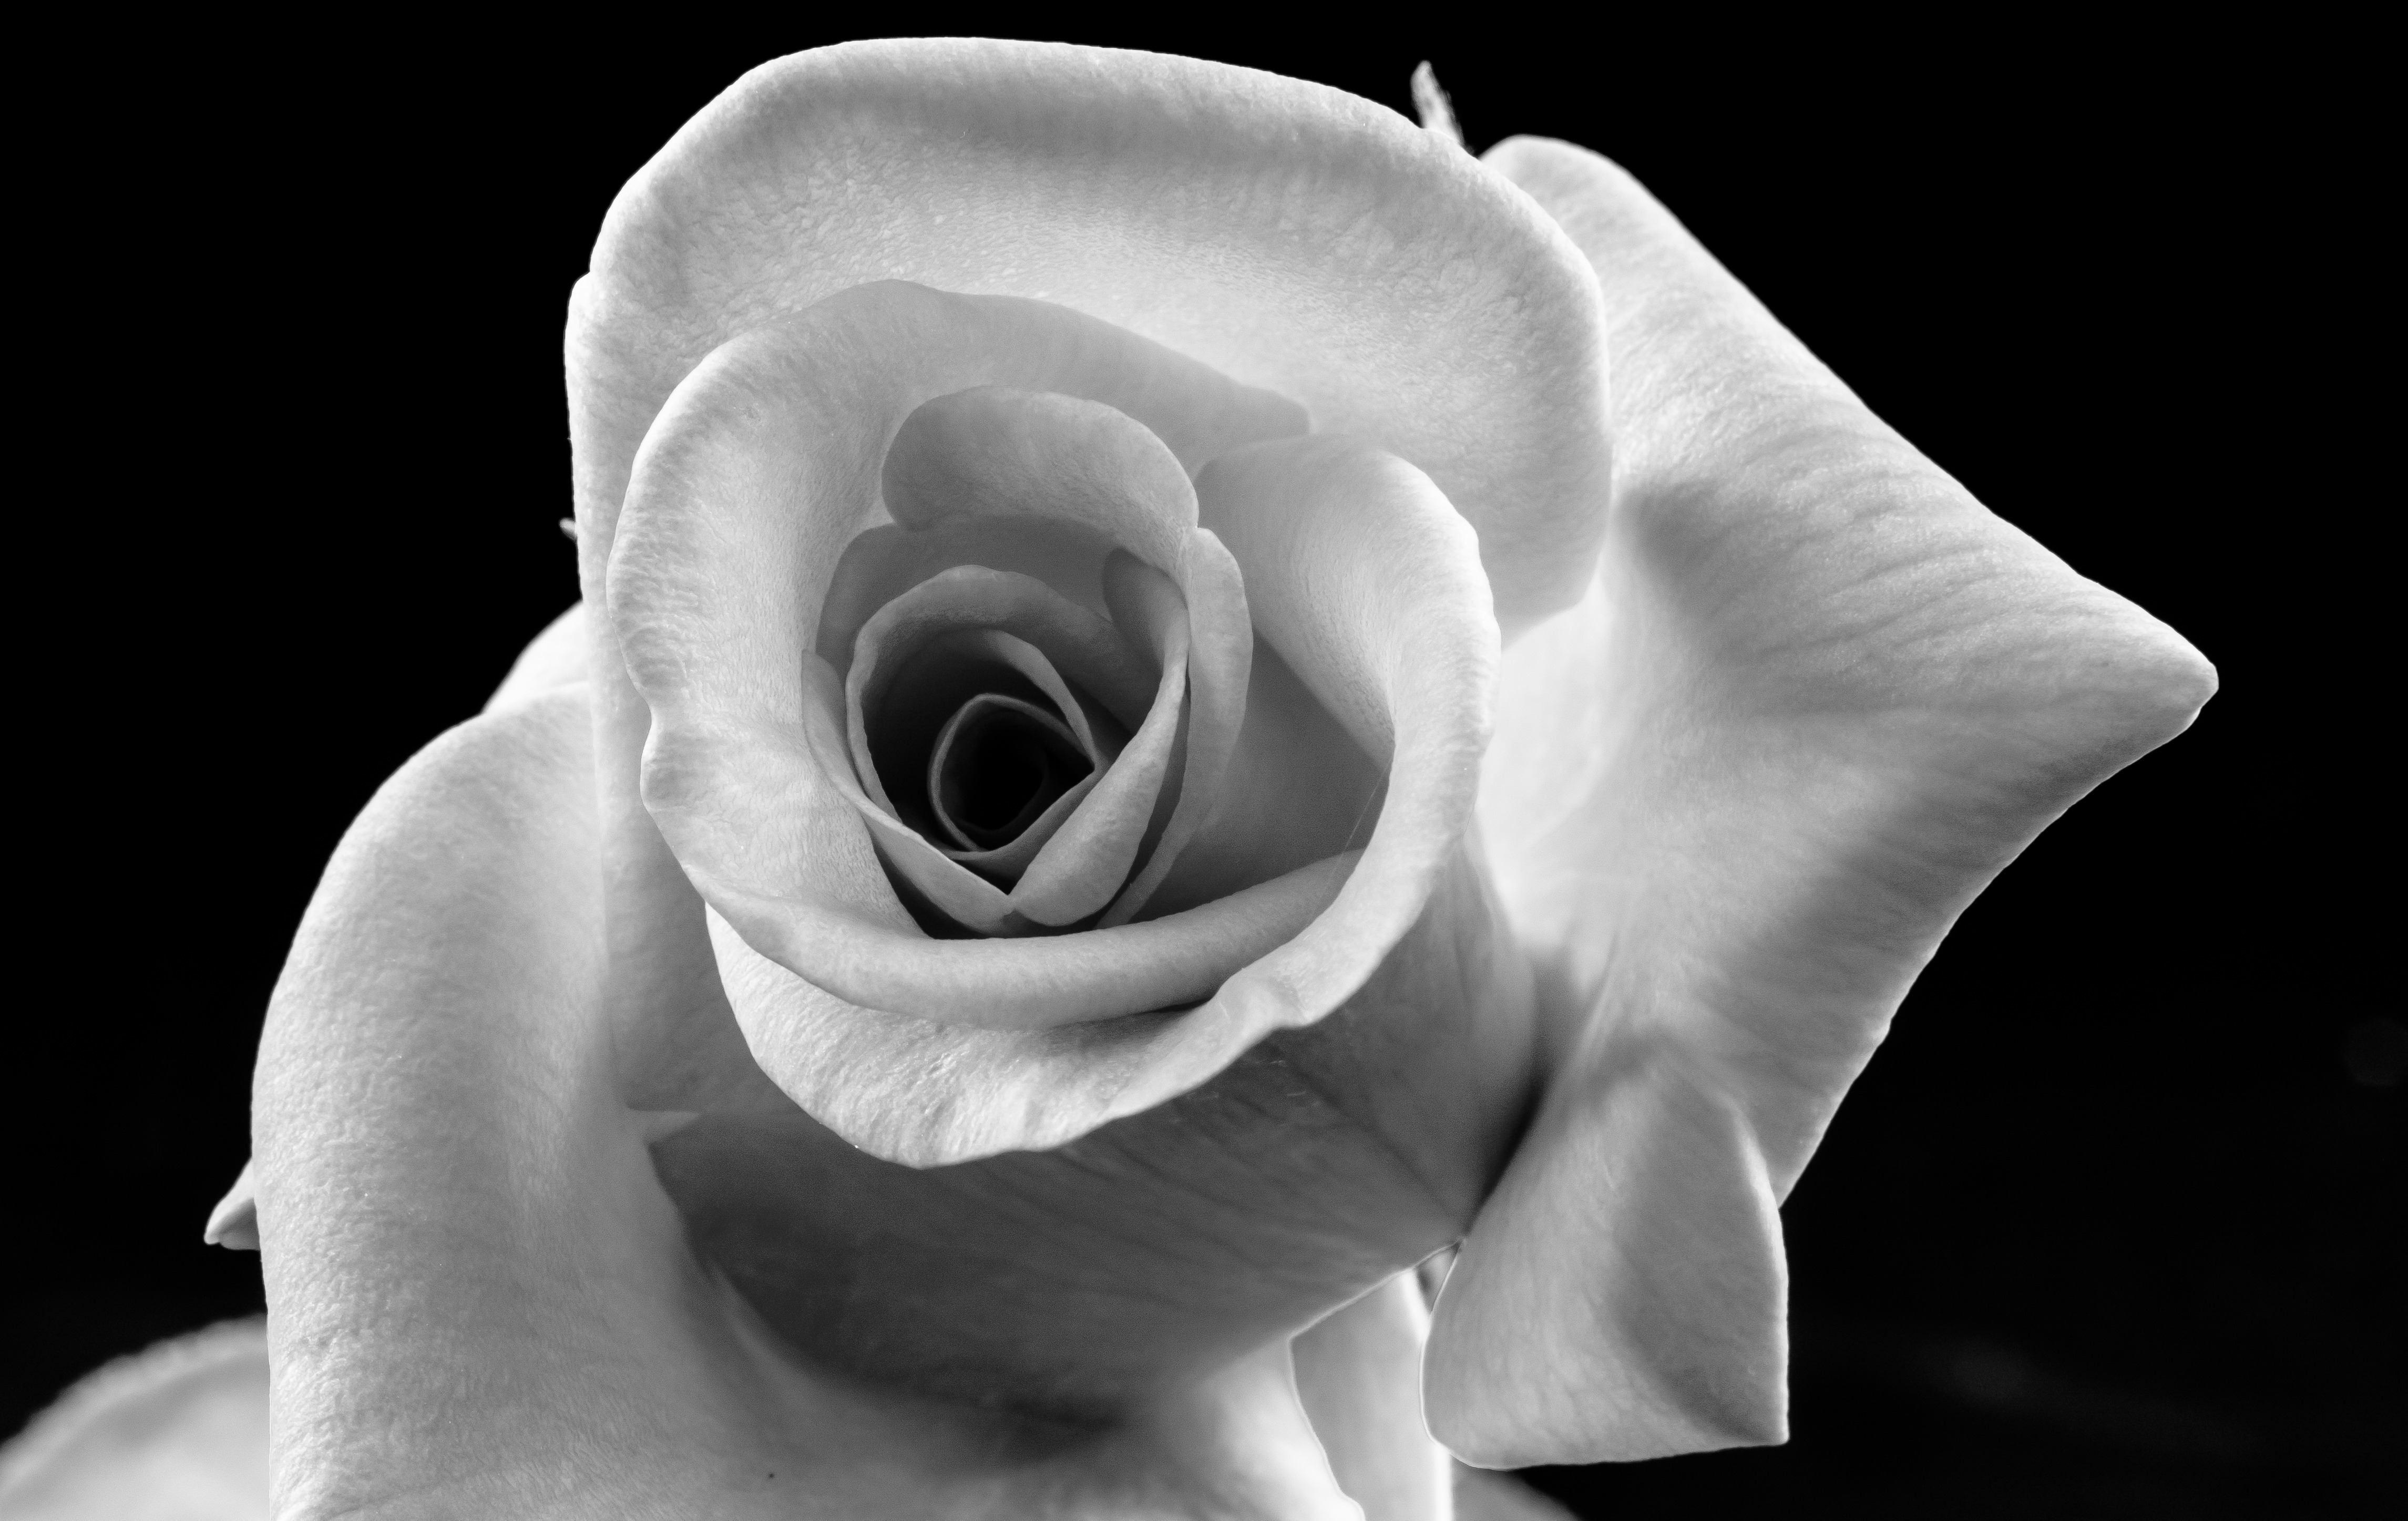
blossom, black and white, plant, white, photography, flower, petal, bloom, rose, black, monochrome, close up, macro photography, flowering plant, garden roses, rose family, still life photography, monochrome photography, plant stem, land plant